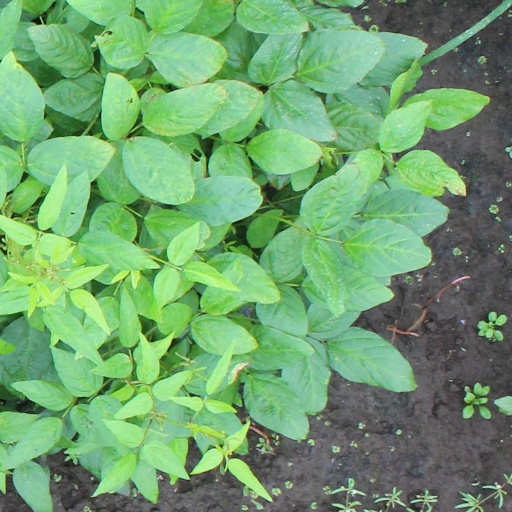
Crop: soybean